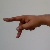
The image shows a hand gesture representing the letter 'P' in Indian Sign Language.